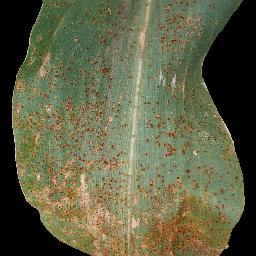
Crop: corn
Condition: (maize)_common_rust